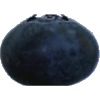
Label: Blueberry 1